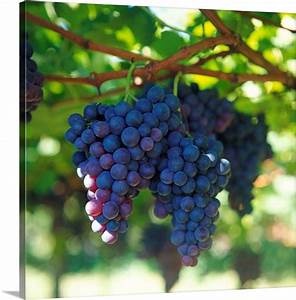
Label: grape